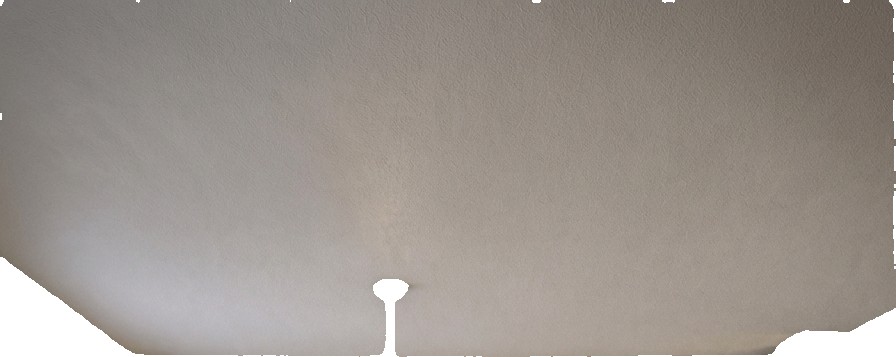
Surface category: ceiling